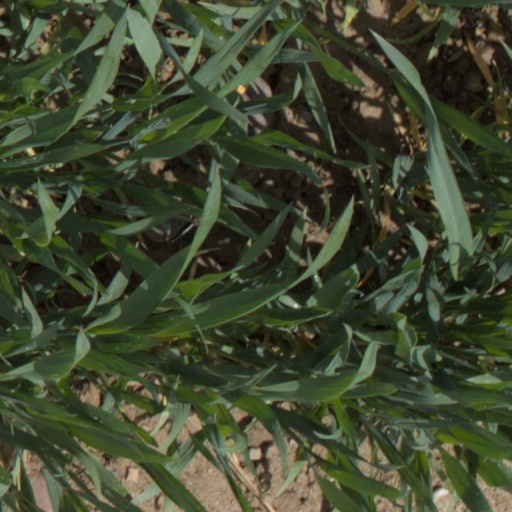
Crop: wheat